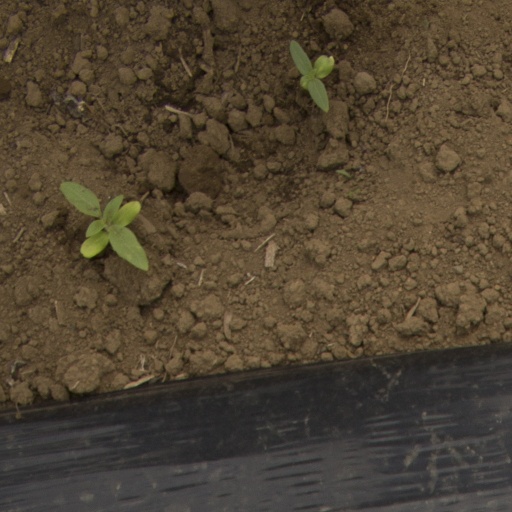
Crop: Jerusalem artichoke